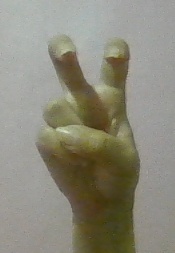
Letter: toot